Euphoria (American TV series)

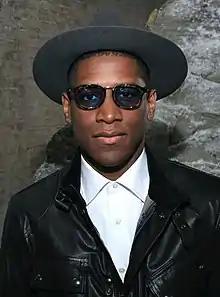
Labrinth composed original music for the series.

"Euphoria"s score was composed by English singer, songwriter, and record producer Labrinth. The song "All for Us", performed by Labrinth and Zendaya, is hinted at throughout season 1 before being performed as a large musical number at the end of the season finale. Labrinth makes an appearance in the series alongside Zendaya to perform their song "I'm Tired".